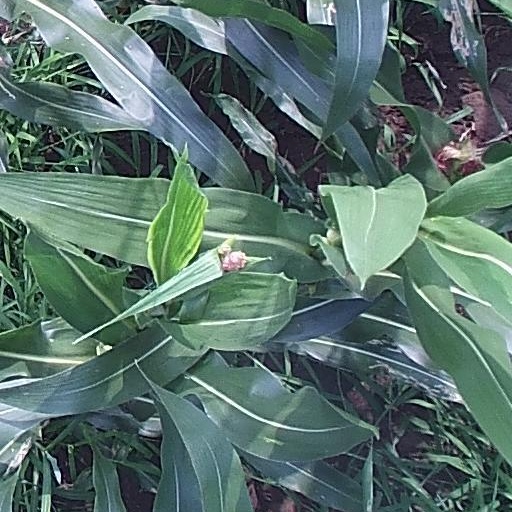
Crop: maize; corn